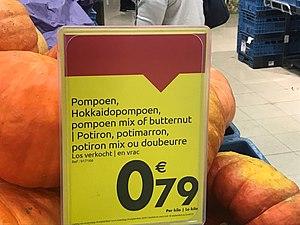
Étiquette bilingue néerlandais français
La doubeurre, parfois appelée courge cacahouète en raison de sa forme ou courge butternut par anglicisme, est une variété de courge musquée, une plante de la famille des cucurbitacées.